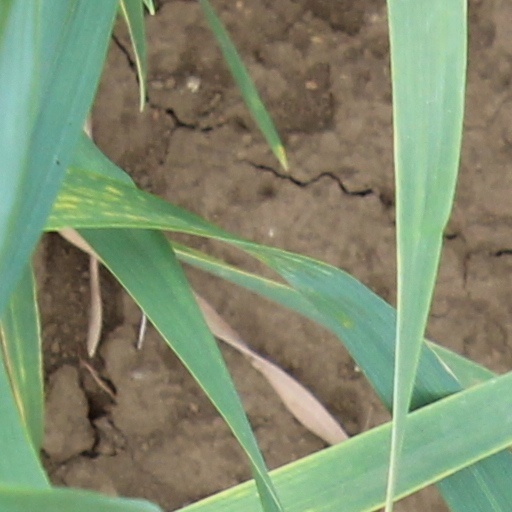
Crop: wheat